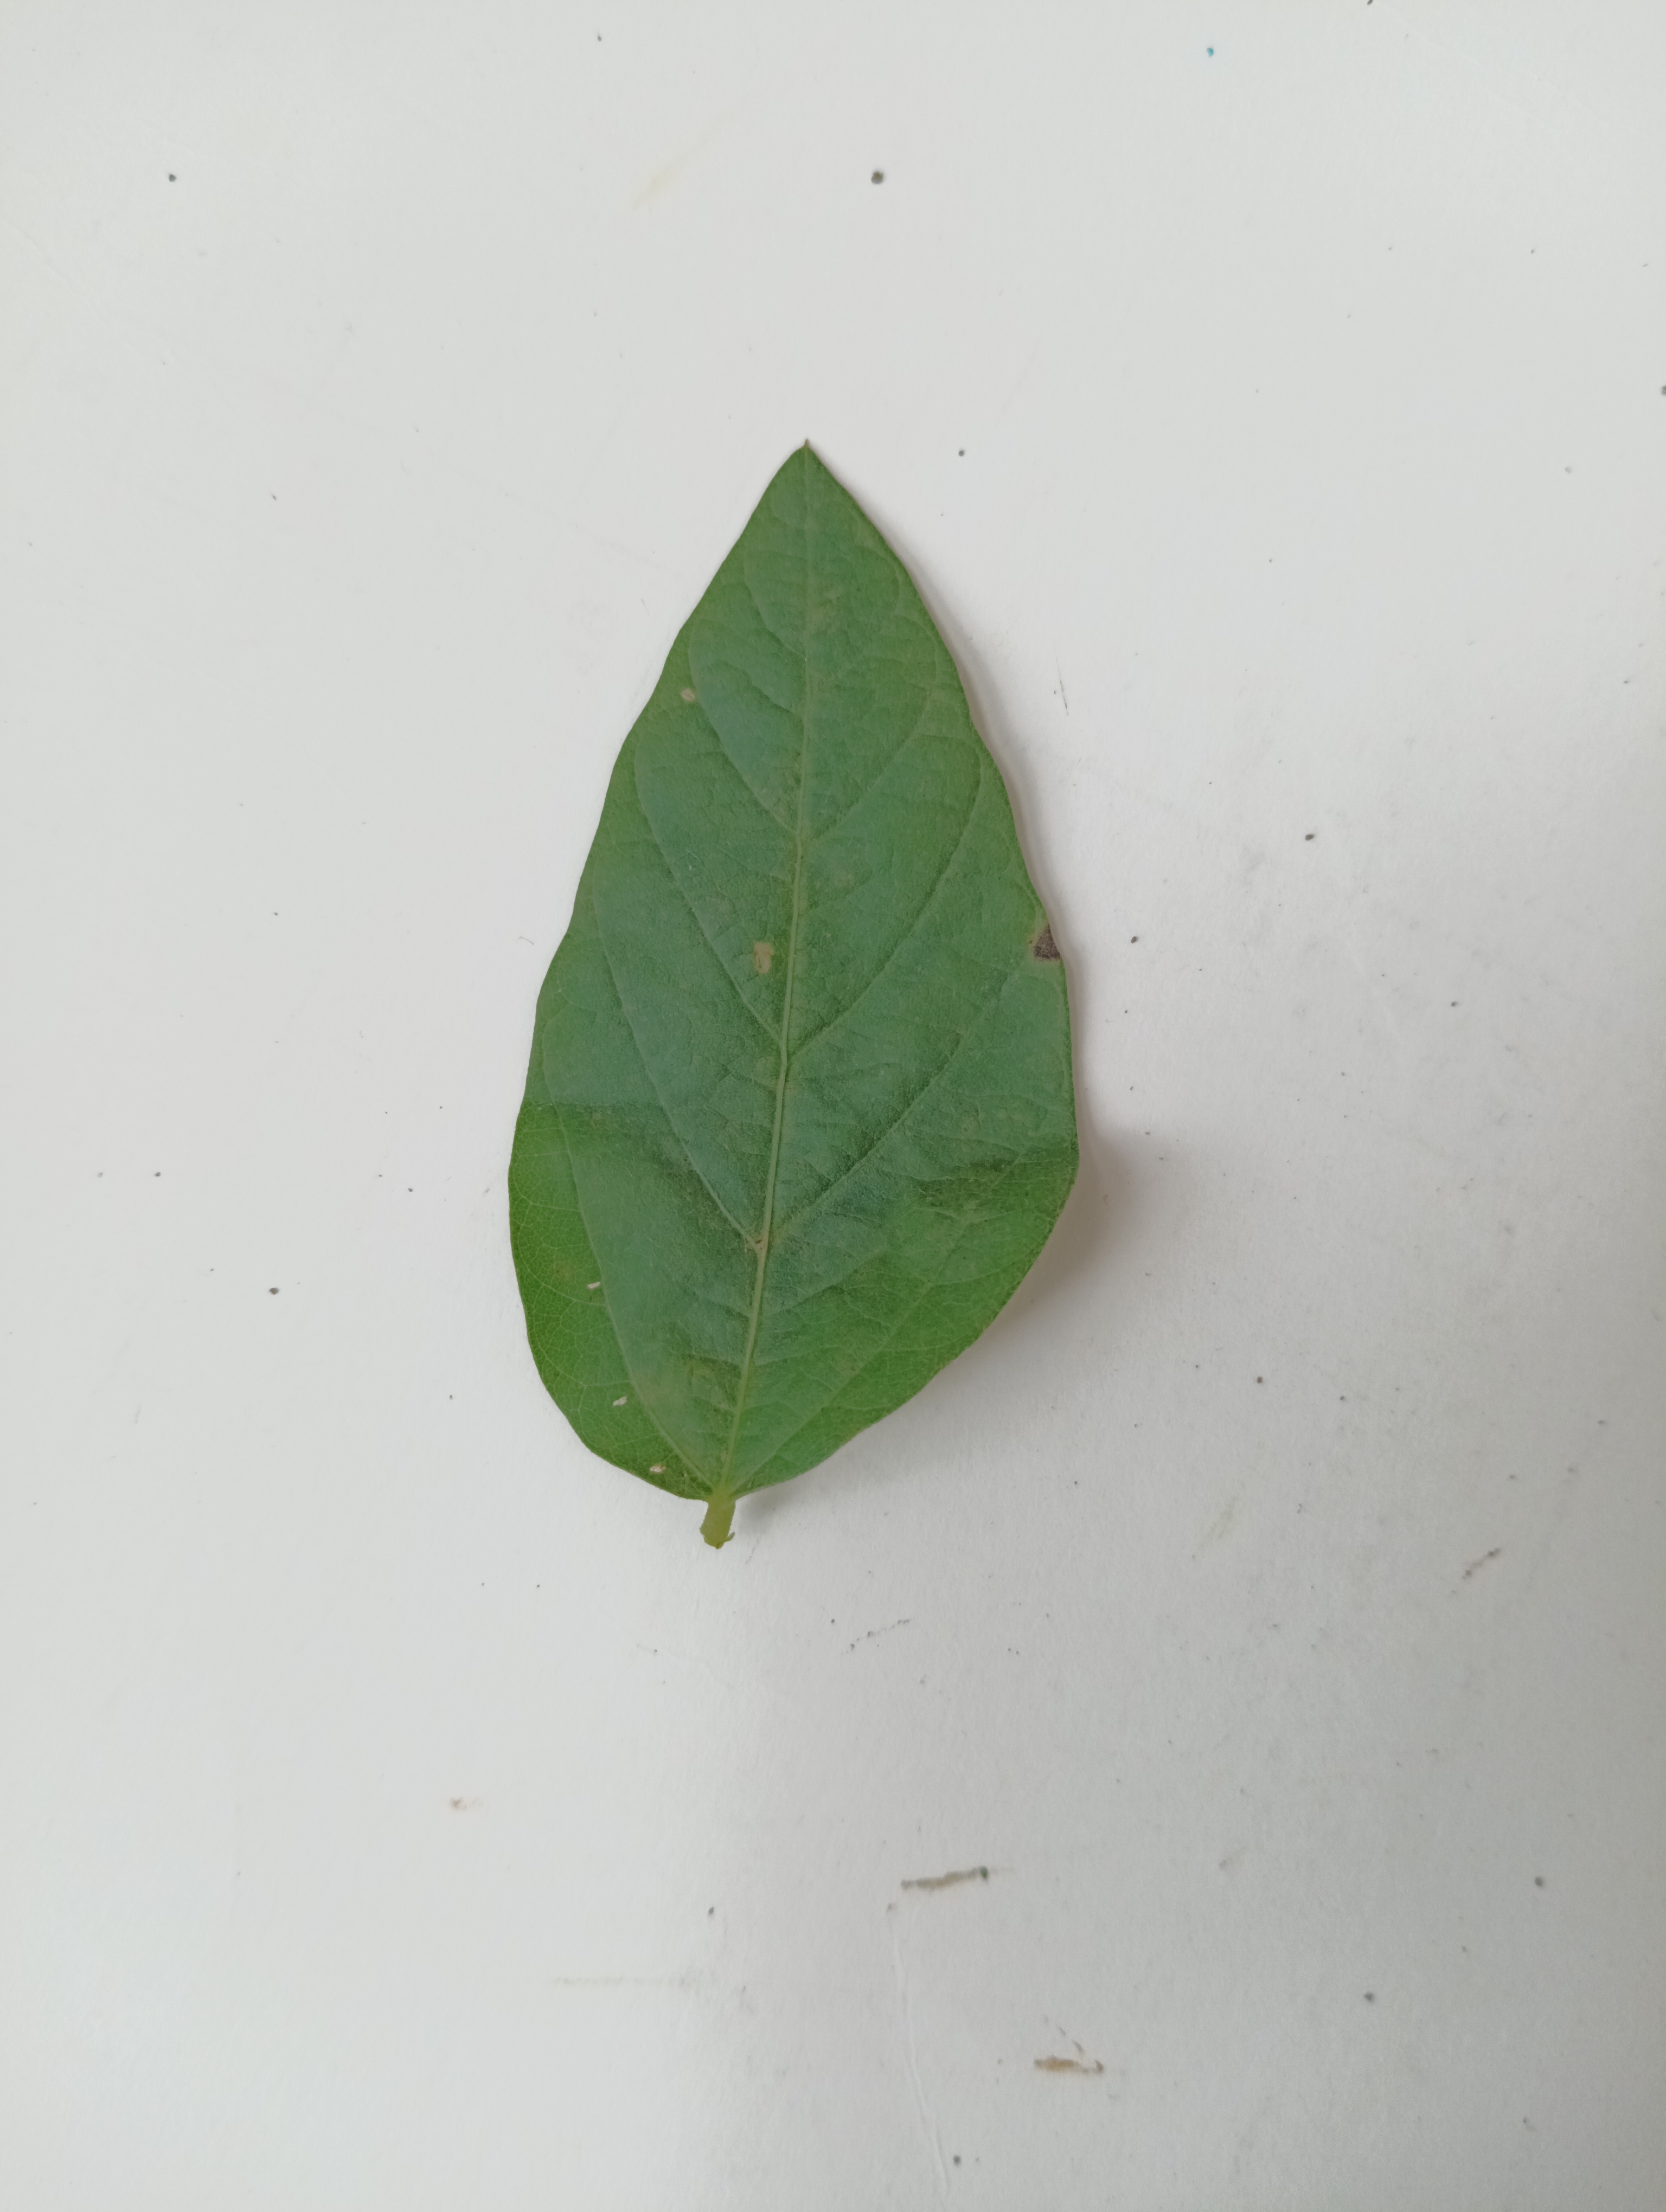
Label: Healthy